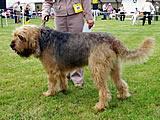
otterhound